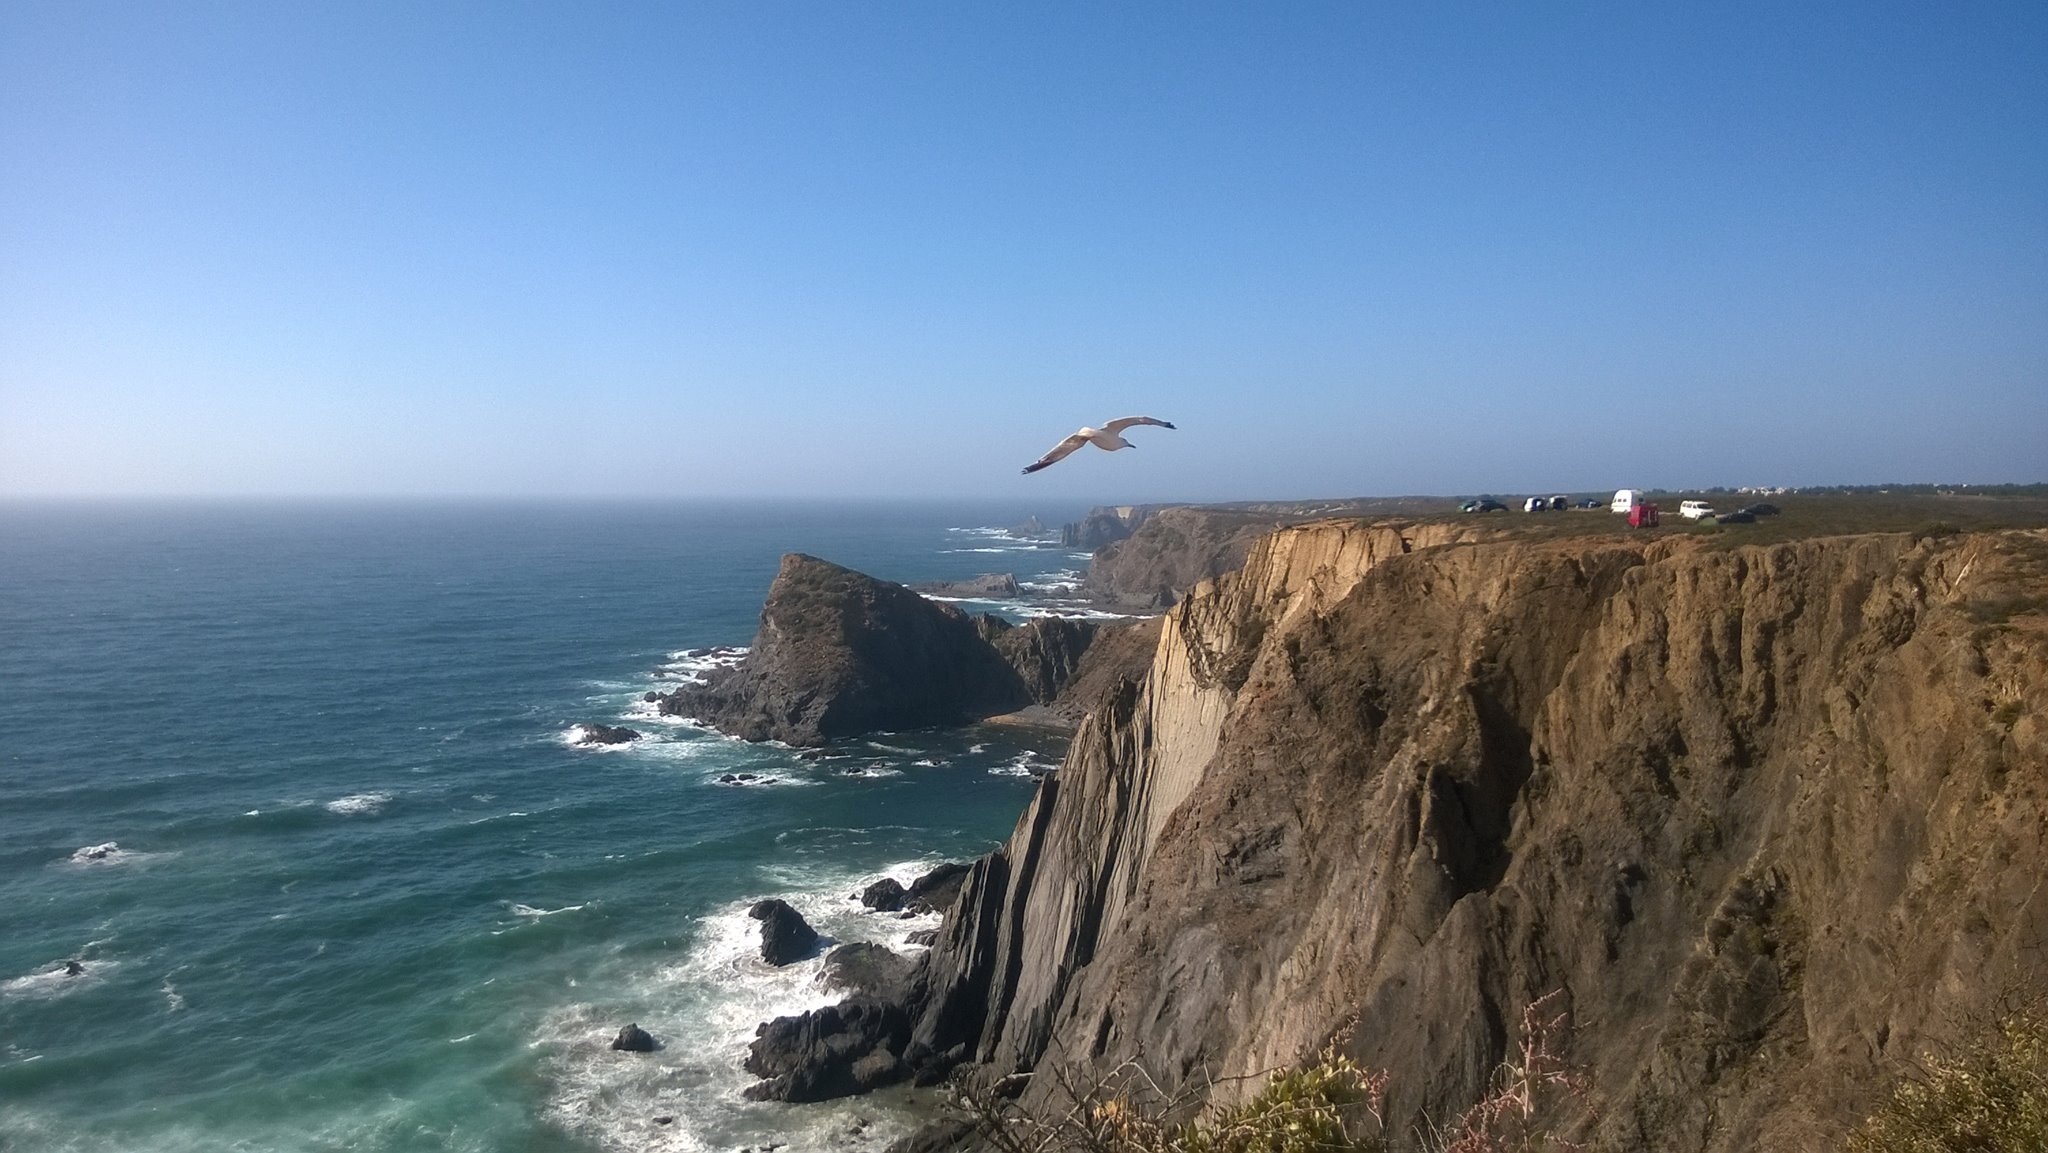
beach, sea, coast, ocean, shore, wave, seagull, cliff, slope, bay, extreme sport, terrain, cape, aljezur